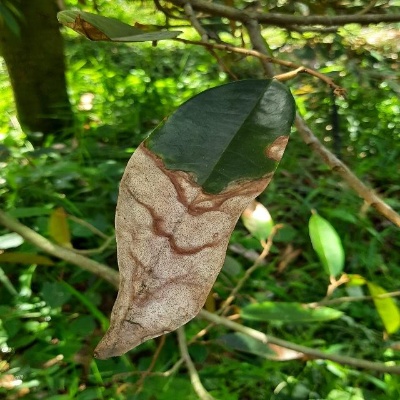
Label: Leaf_Colletotrichum